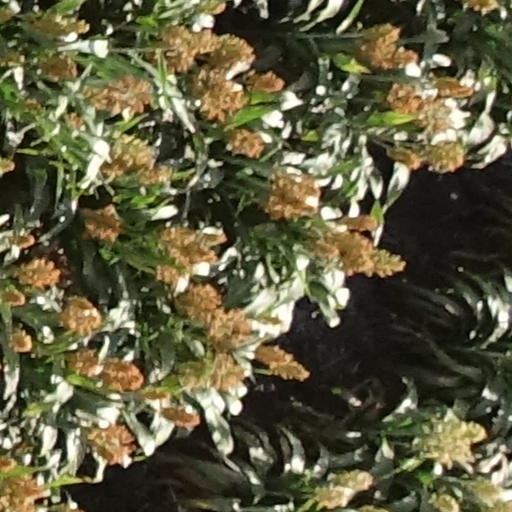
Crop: sorghum